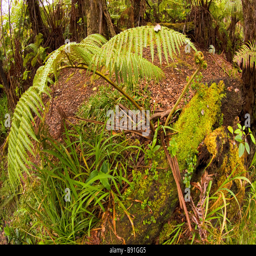
a young fern and moss covered tree trunks